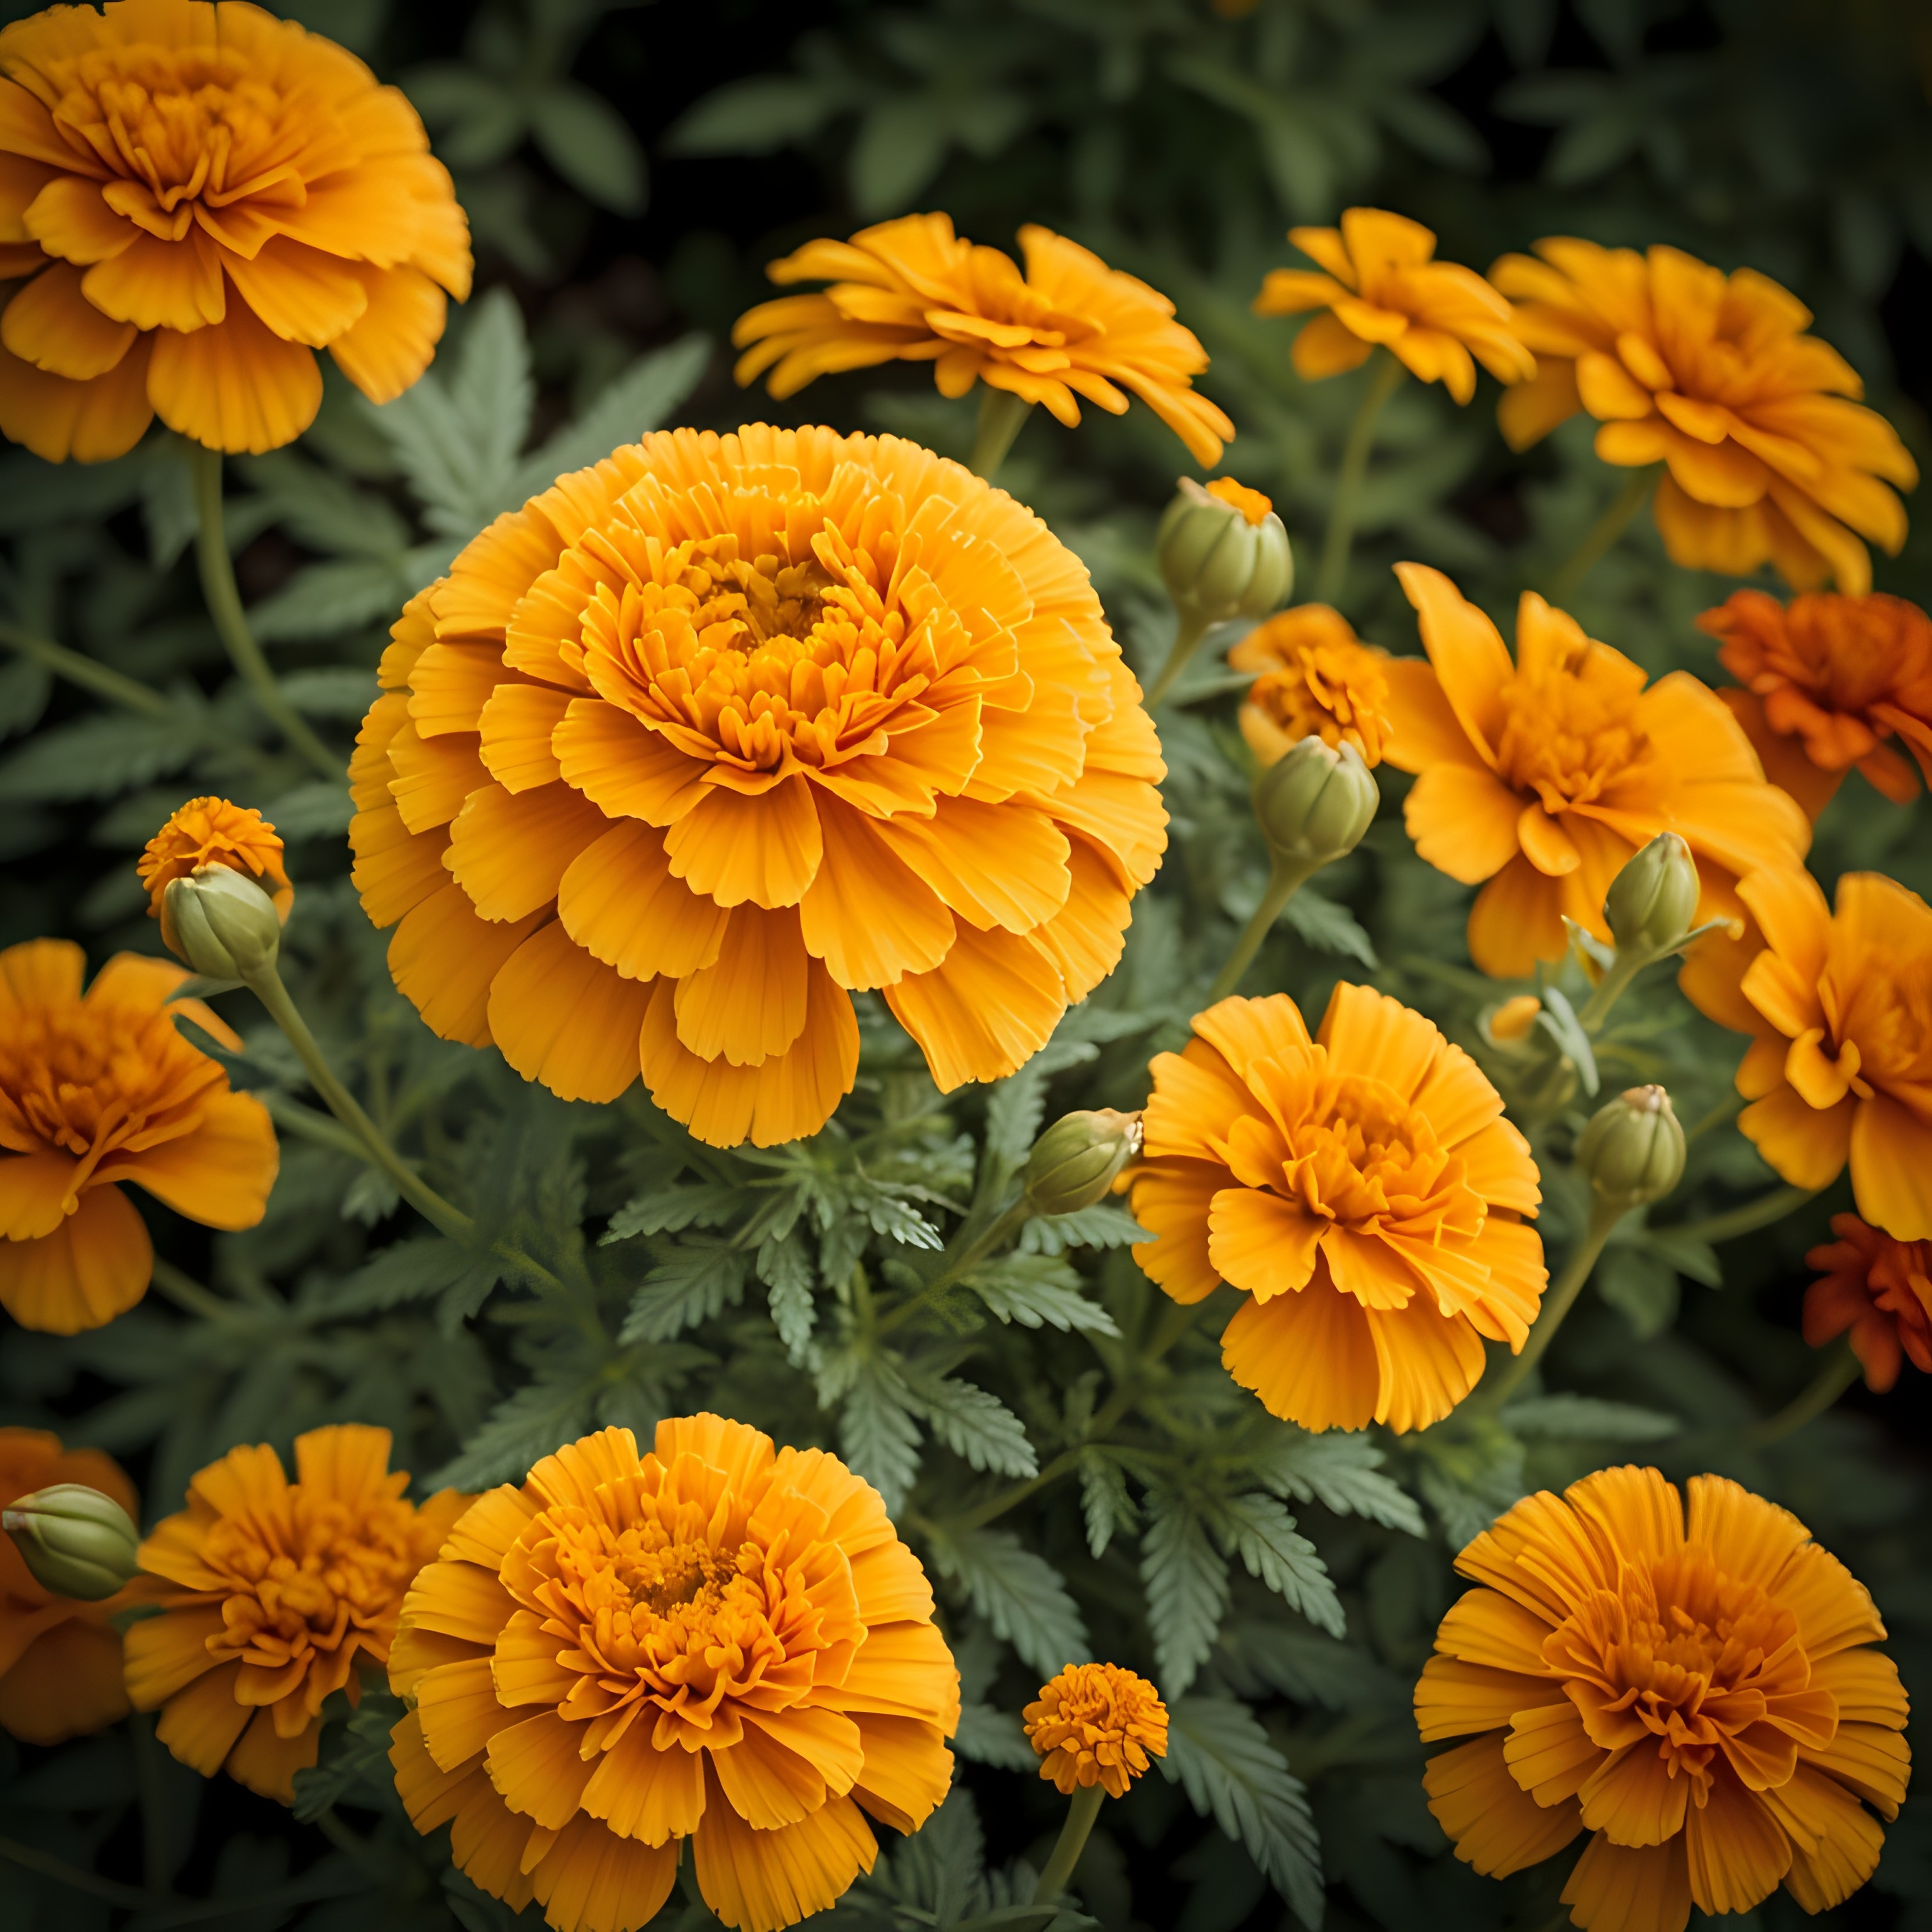
marigold, flower, plant, nature, blossom, flora, garden, yellow, orange, botany, leaf, petal, tagetes, flowering plant, annual plant, herbaceous plant, tagetes patula, daisy family, terrestrial plant, subshrub, pollen, perennial plant, floristry, herb, houseplant, floral design, groundcover, Begonia family